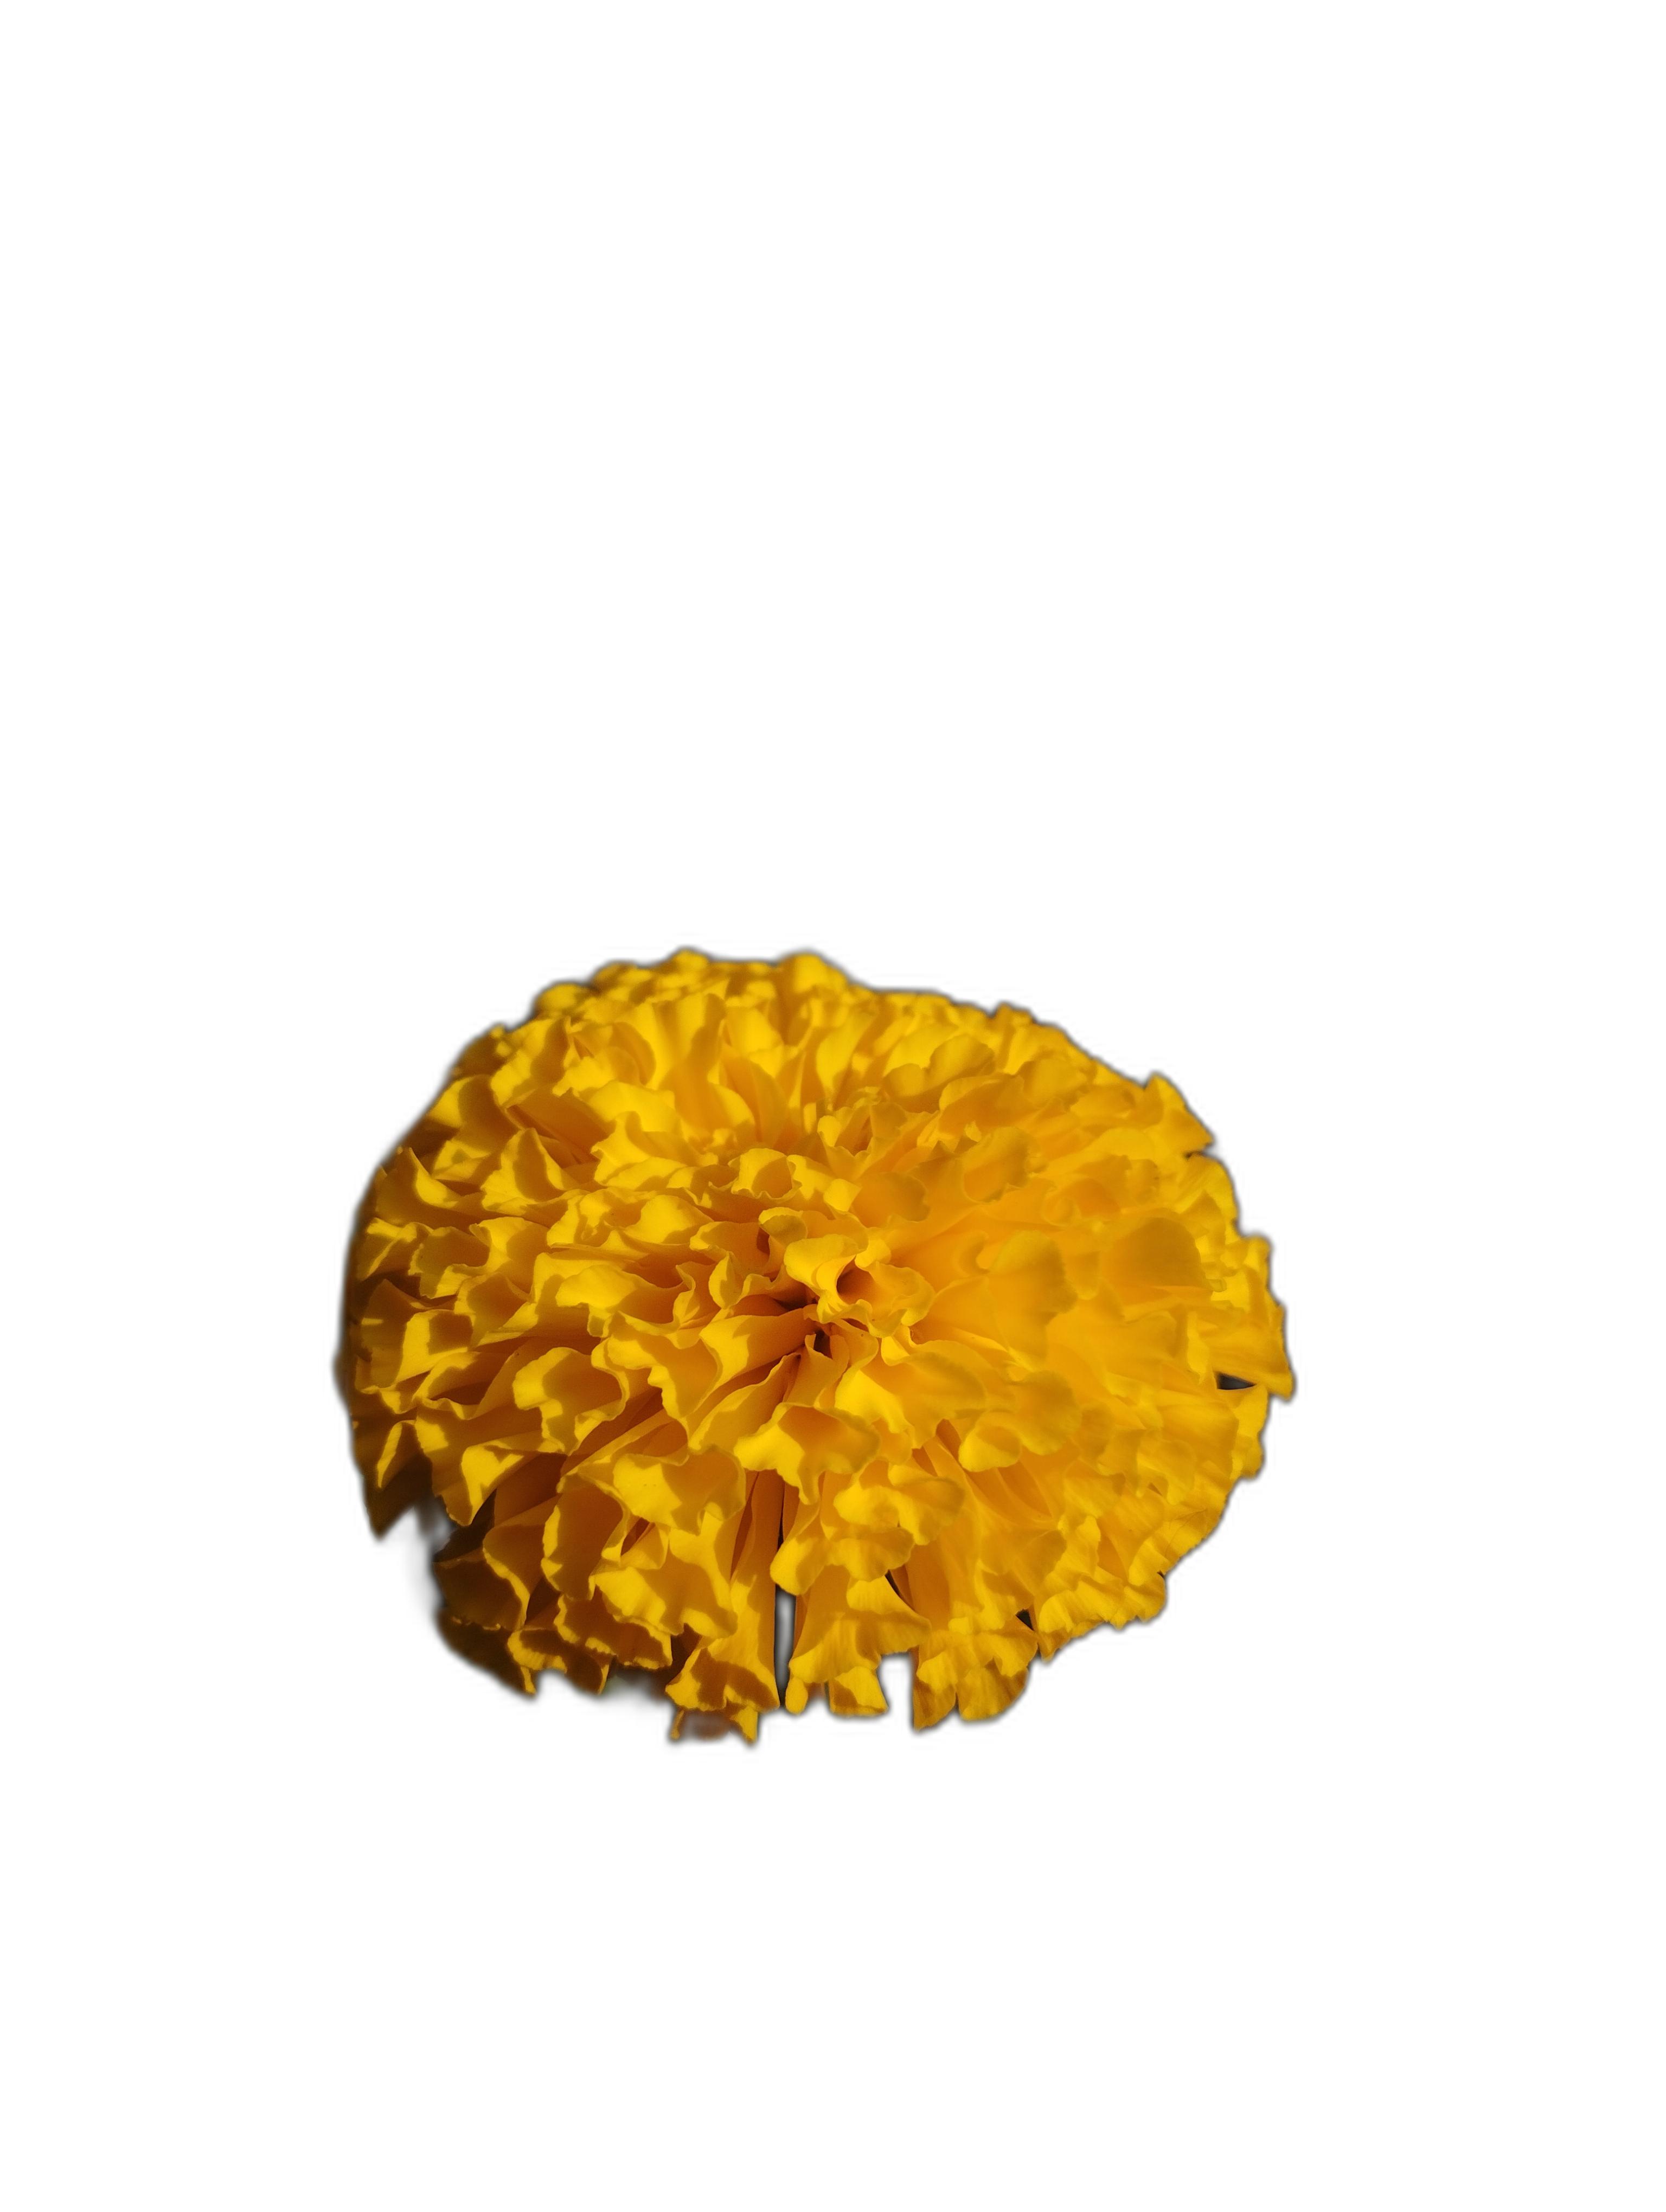
Label: Marigold